Winnipeg Route 42

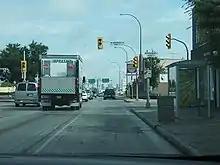
Pembina Hwy at Windermere Ave, looking north towards Route 125 and downtown.

The route begins at PTH 75 and Turnbull Drive in the suburb of St. Norbert and, as Pembina Highway, crosses the Perimeter Highway South, and runs north-northwest through Fort Garry (passing by the University of Manitoba).